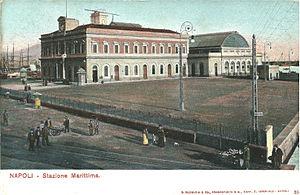
La gare maritime de Naples est située sur le môle Angioino dans le port de la ville et abrite le terminal portuaire.